Sky position (RA, Dec in degrees): 116.71, 22.827
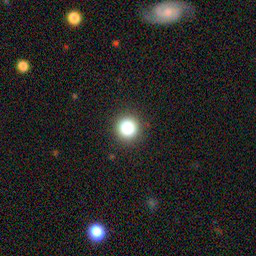
Galaxy morphology: Round Smooth Galaxies